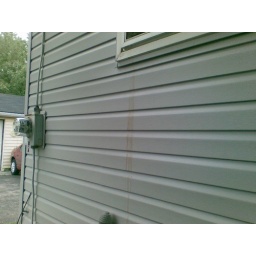
Side of house with stain under window